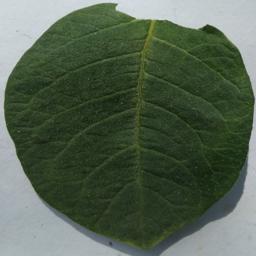
Etiqueta: Sana